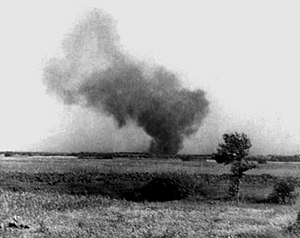
Treblinka udryddelseslejr / Opstanden i Treblinka
Lejren brænder under opstanden i august 1943.
Treblinka var en nazistisk udryddelseslejr i nærheden af landsbyen Treblinka i voivodskabet Masovien i det tysk-besatte Polen under 2. verdenskrig. Næstefter Auschwitz var det den udryddelseslejr hvor flest jøder blev slået ihjel.